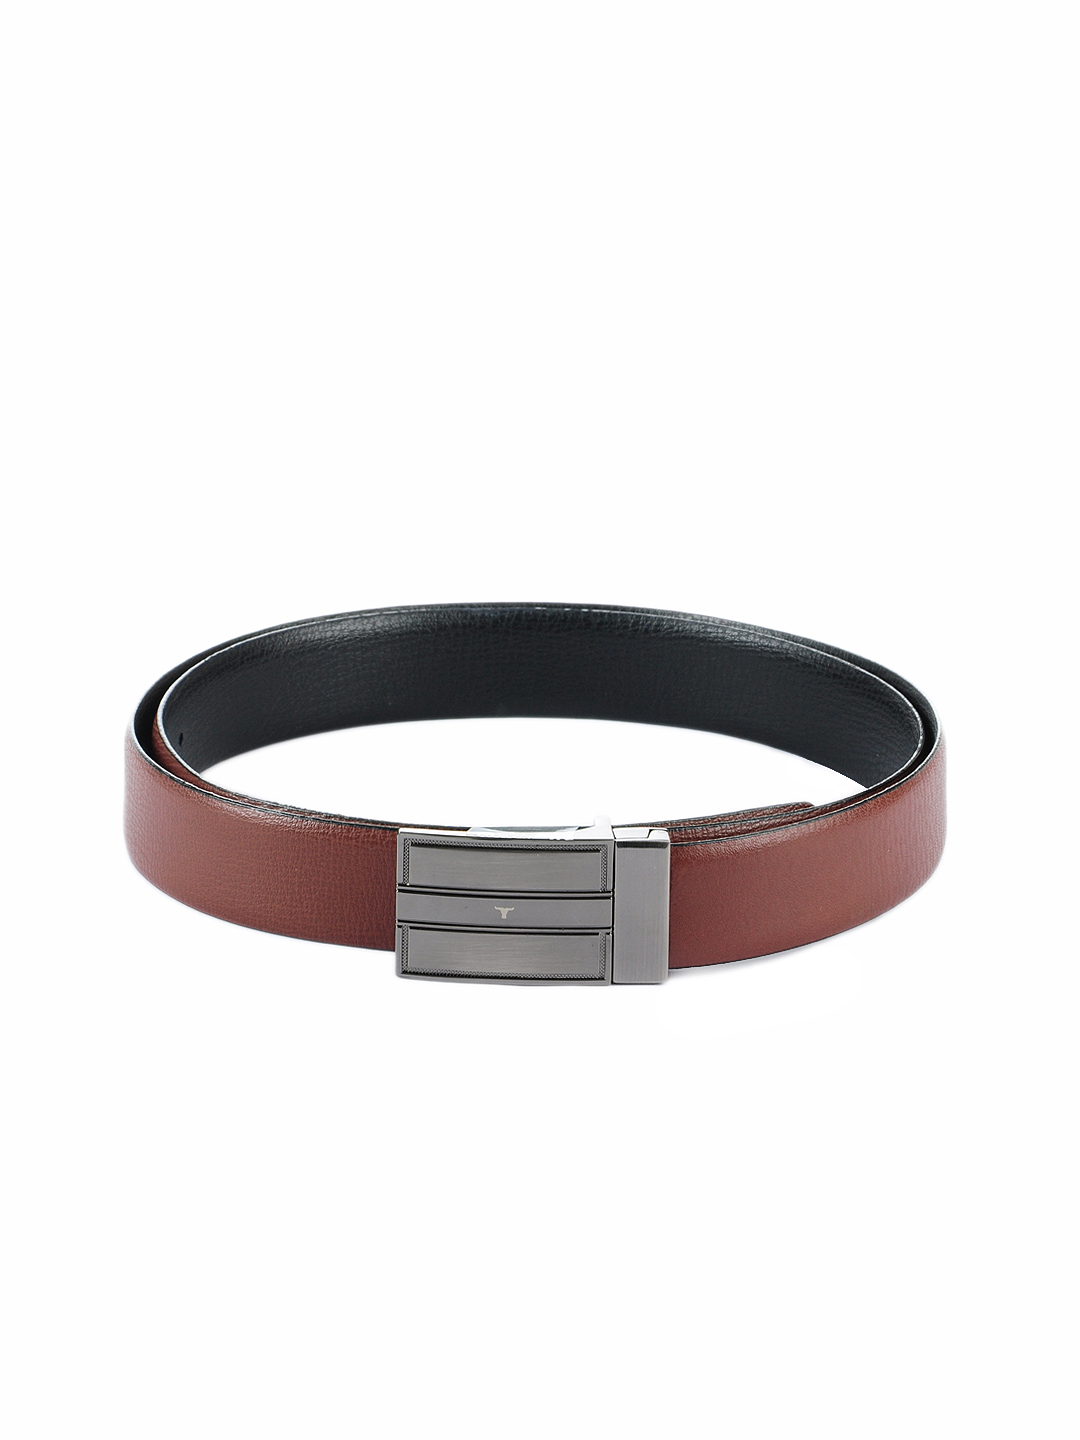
Bulchee Men Black And Brown Revesible Belt
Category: Accessories / Belts / Belts
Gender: Men
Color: Black
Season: Summer 2012
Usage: Casual